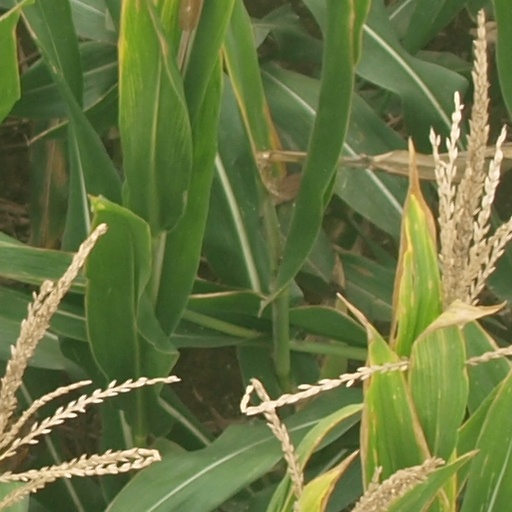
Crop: maize; corn